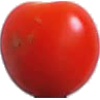
Label: Tomato Cherry Red 1